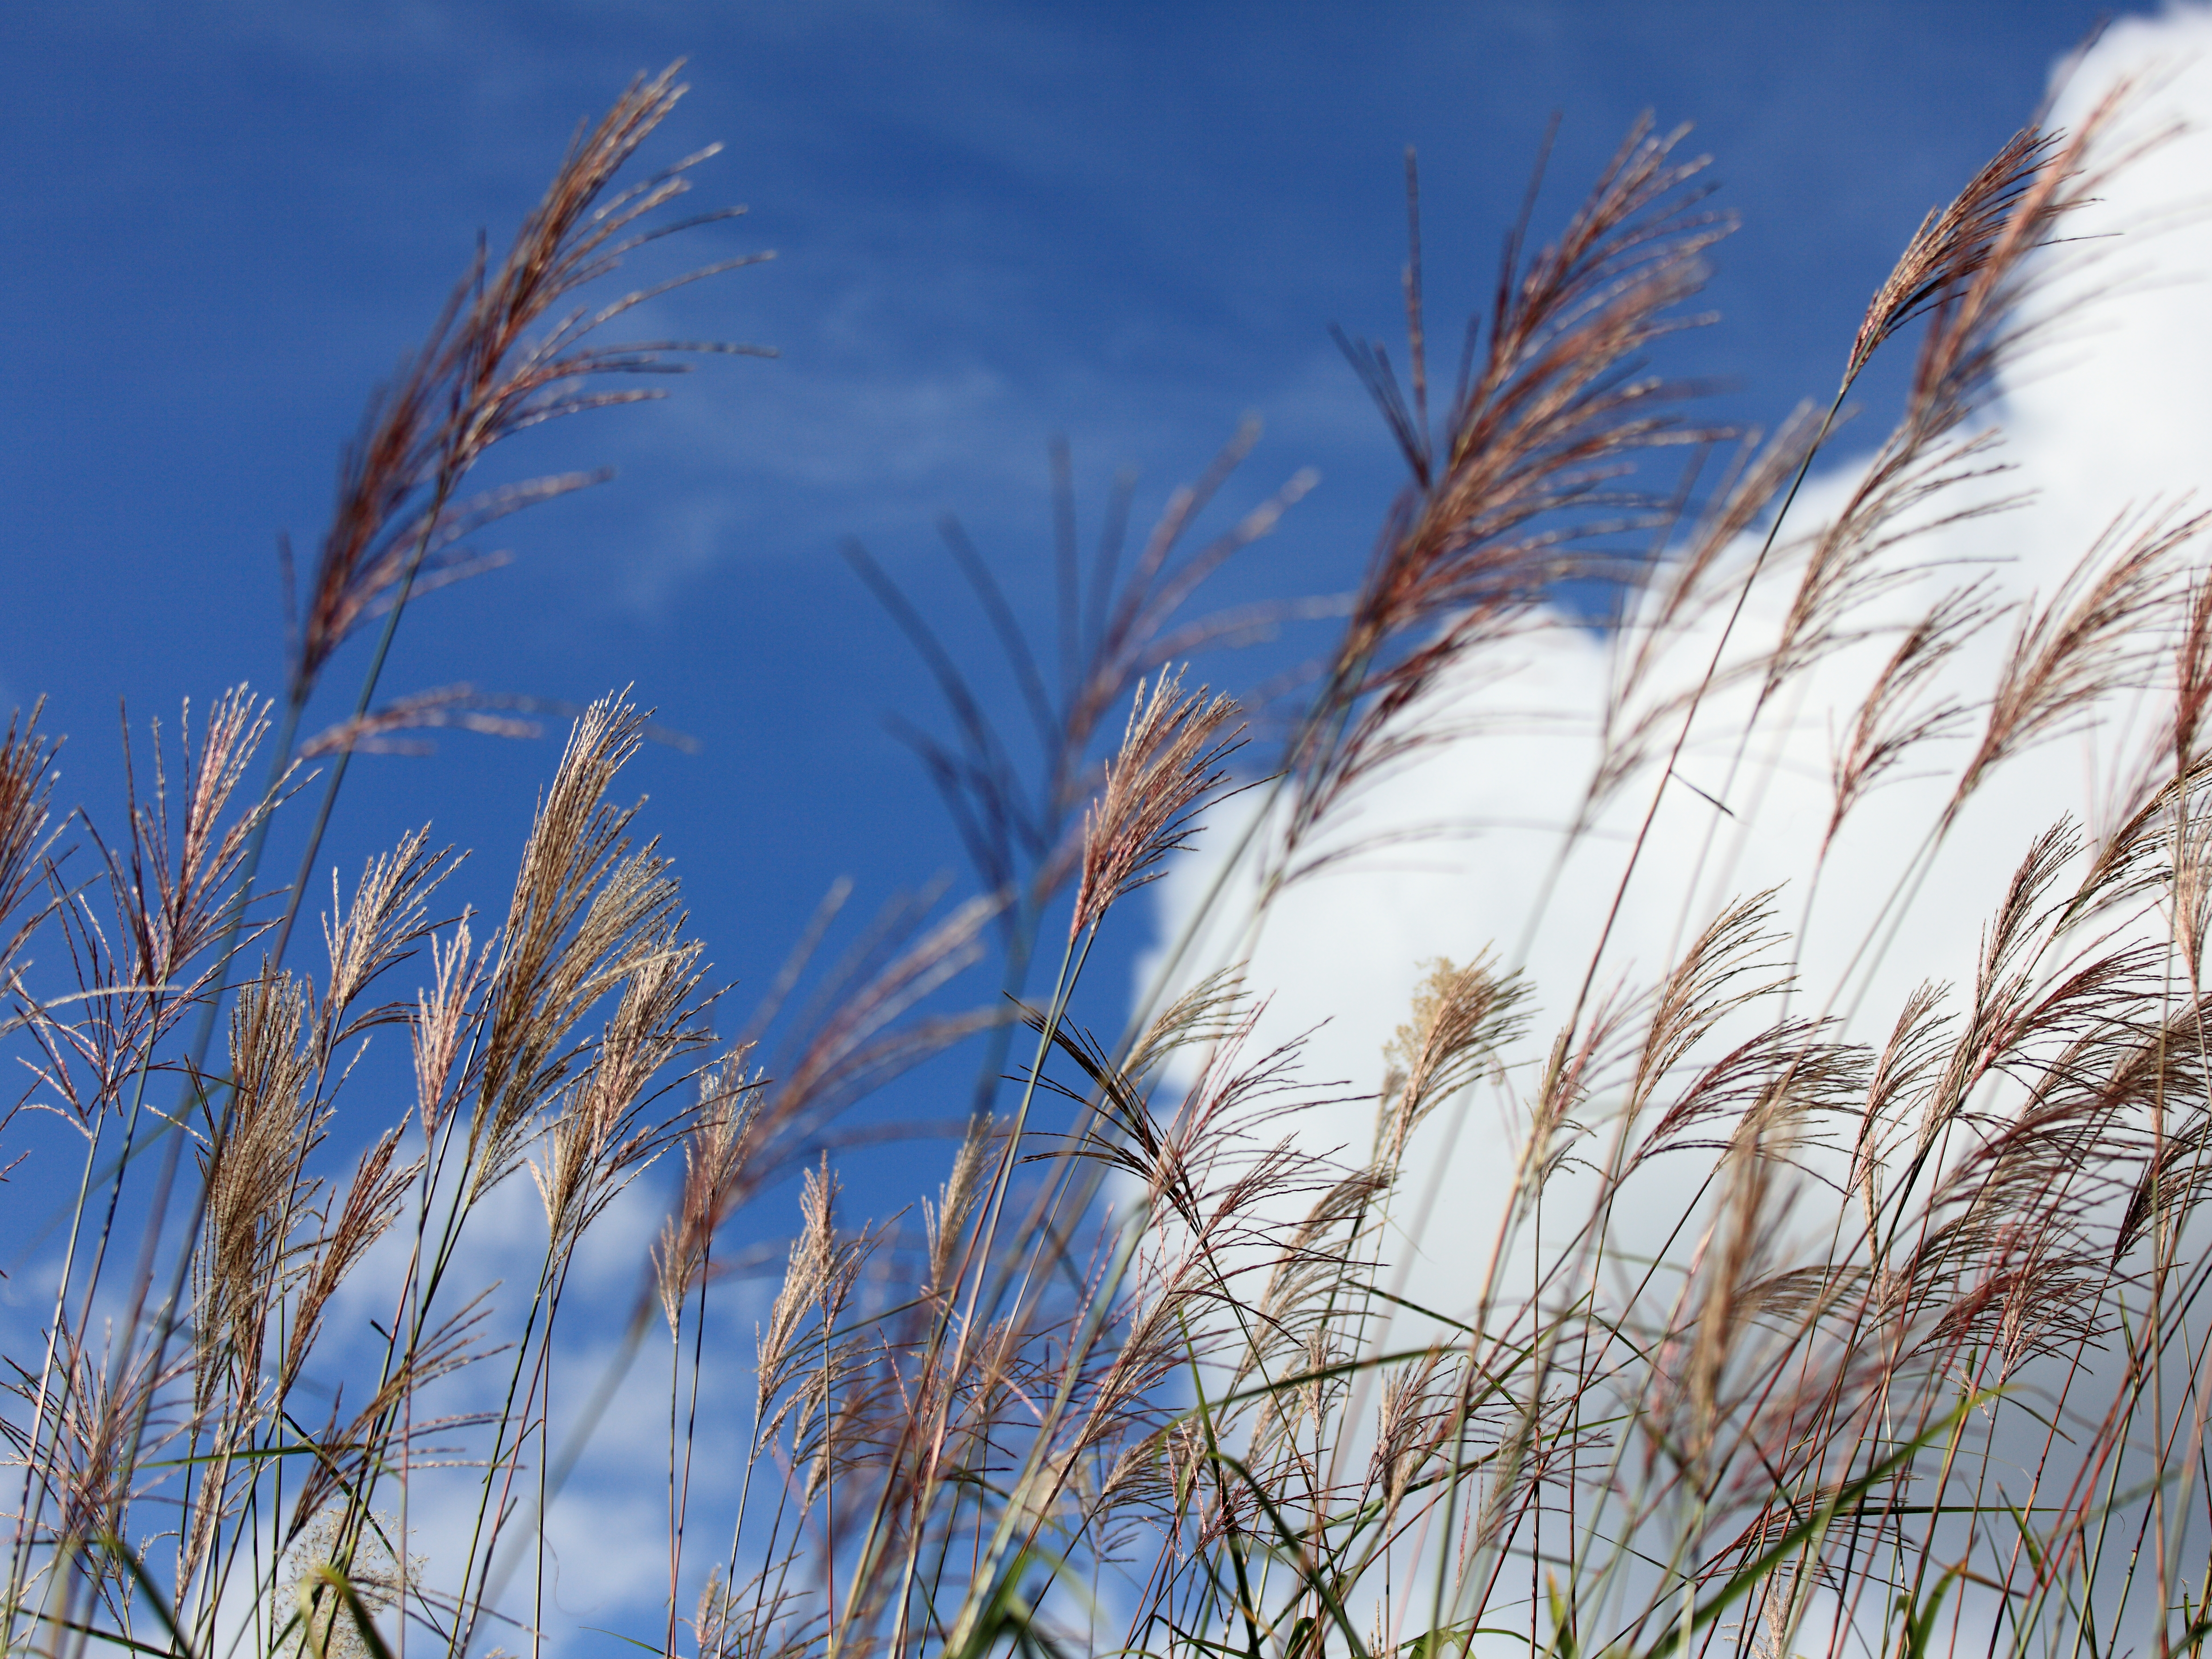
tree, nature, grass, branch, cloud, plant, sky, field, prairie, sunlight, flower, wind, frost, high, highland, season, silver, plateau, 5d, hires, markii, hi, res, resolution, nagano, matsumoto, norikura, zengorou, flowering plant, grass family, land plant, phragmites